Javicia Leslie

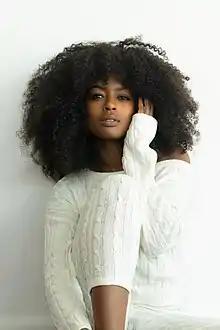
Leslie in 2019

Javicia Leslie (born May 30, 1987) is an American actress. After landing her first major role in the Lifetime film "Swim at Your Own Risk" (2016), she appeared as a series regular on the BET drama "The Family Business" (2018–present) and the CBS comedy-drama "God Friended Me" (2018–2020). She also starred as the lead of the film "Always a Bridesmaid" (2019). In 2021, Leslie began portraying the title role of The CW superhero series "Batwoman", and the Red Death in the first five episodes of the ninth and final season of "The Flash".